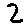
Label: 2